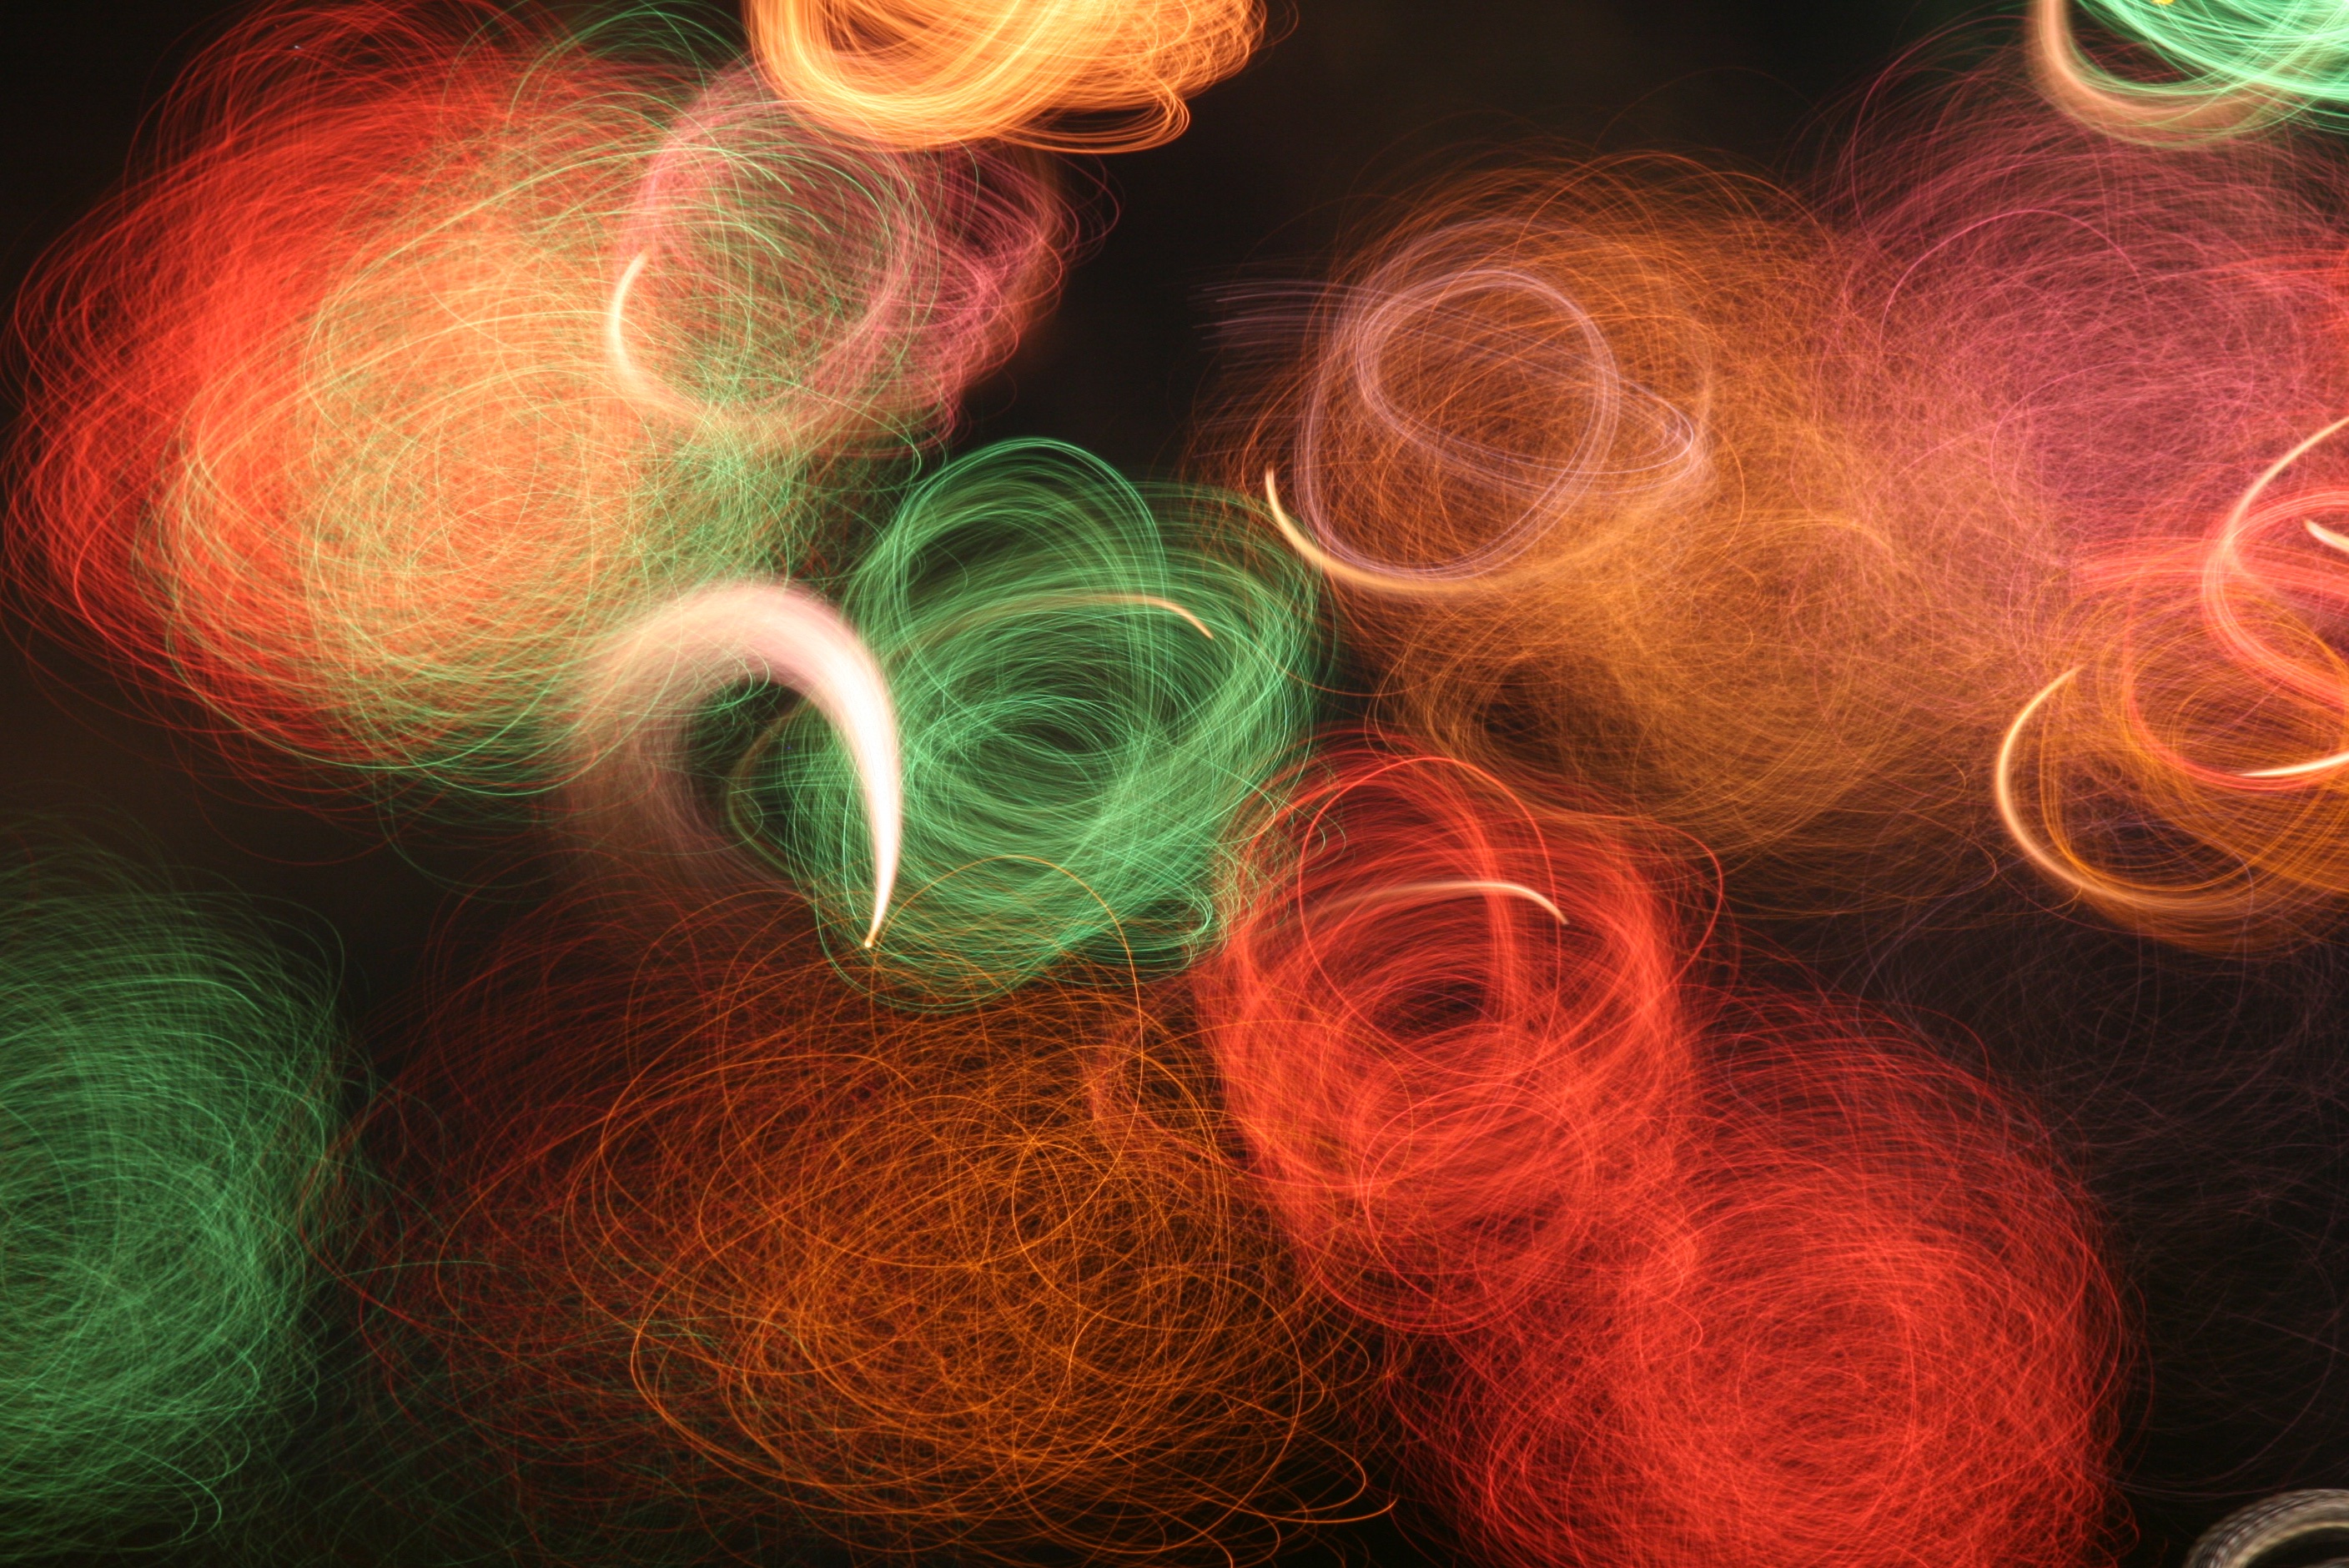
petal, red, color, circle, thread, art, organ, macro photography, computer wallpaper, fractal art